Palme (film)

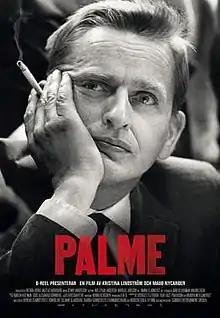
Theatrical release poster

Palme is a Swedish documentary film from 2012 directed, and written by Maud Nycander and Kristina Lindström. The film is a biographical portrait of the former Prime Minister Olof Palme, and covers his life from childhood to the role as a leading figure of Swedish politics.